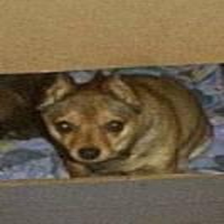
Species: dog
Breed: miniature pinscher